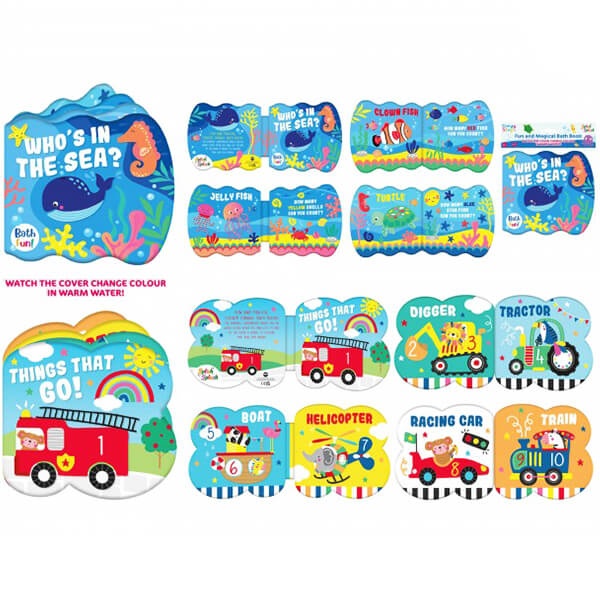
Baby's Fun Colour-Changing Bath Book in 2 Assorted Designs
Brand: Curious Minds Baby & Toddler
Make bath time a splash with our Baby's Fun Colour-Changing Bath Book! This unique book is available in 2 playful designs that change colours in warm water to engage your little one's senses. Watch as your baby enjoys bath time fun while developing their sensory skills. Colourful, bright and educational, the Colour Changing Bath Book is available in 2 assorted designs: Who's in the Sea? OR Things That Go! The Baby Bath Books magically change colour when they come into contact with warm water! Made from a PVC material with inner foam. Each contain 8 pages of fun! Keeping babies happy and entertained during bath times, the Baby Bath Books promotes sensory exploration whilst providing a stunning array of detailed illustrations to engage little ones. Suitable for children aged 6 months and up. Choose from: Who's in the Sea? OR Things That Go! One will be sent. One will be sent at random unless requested otherwise (stock depending) at checkout via the ‘Add Instructions For Seller’ button. If you cannot see the button please use our ‘Get in Touch’ tab at the bottom of the page or the ‘Chat With Us’ button and we will answer your message asap. Alternatively, call us with your selection at 01436 670806.
Category: Toys & Games > Toys > Bath Toys > Bath Book Toys